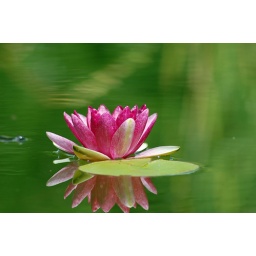
A water lily in a pool in front of the science building at Western New Mexico University.